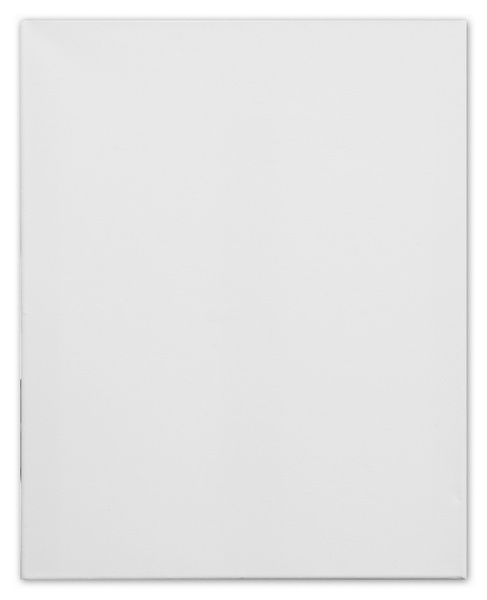
Kangaro K-820011 Schildersdoek 3D 40x50cm 380grams 100% Katoen. 3 X Lagen Gesso Primer, Met 8 Houte
Dit Kangaro katoenen doek is gemaakt van 100% eerste kwaliteit 380g/m2 katoen en 3-laags gesso geprimed. De katoenen doeken zijn geniet aan de achterkant van de extra brede spielat. Daardoor zijn de zijkanten vrij te beschilderen en kunnen ze ook zonder lijst gebruikt en opgehangen worden. Frame 37x35mm. Inclusief 8 houten wiggen. Gemaakt van dennenhout
Brand: Kangaro
Category: Arts & Entertainment > Hobbies & Creative Arts > Arts & Crafts > Art & Crafting Materials > Textiles > Crafting Canvas > Painting Canvas